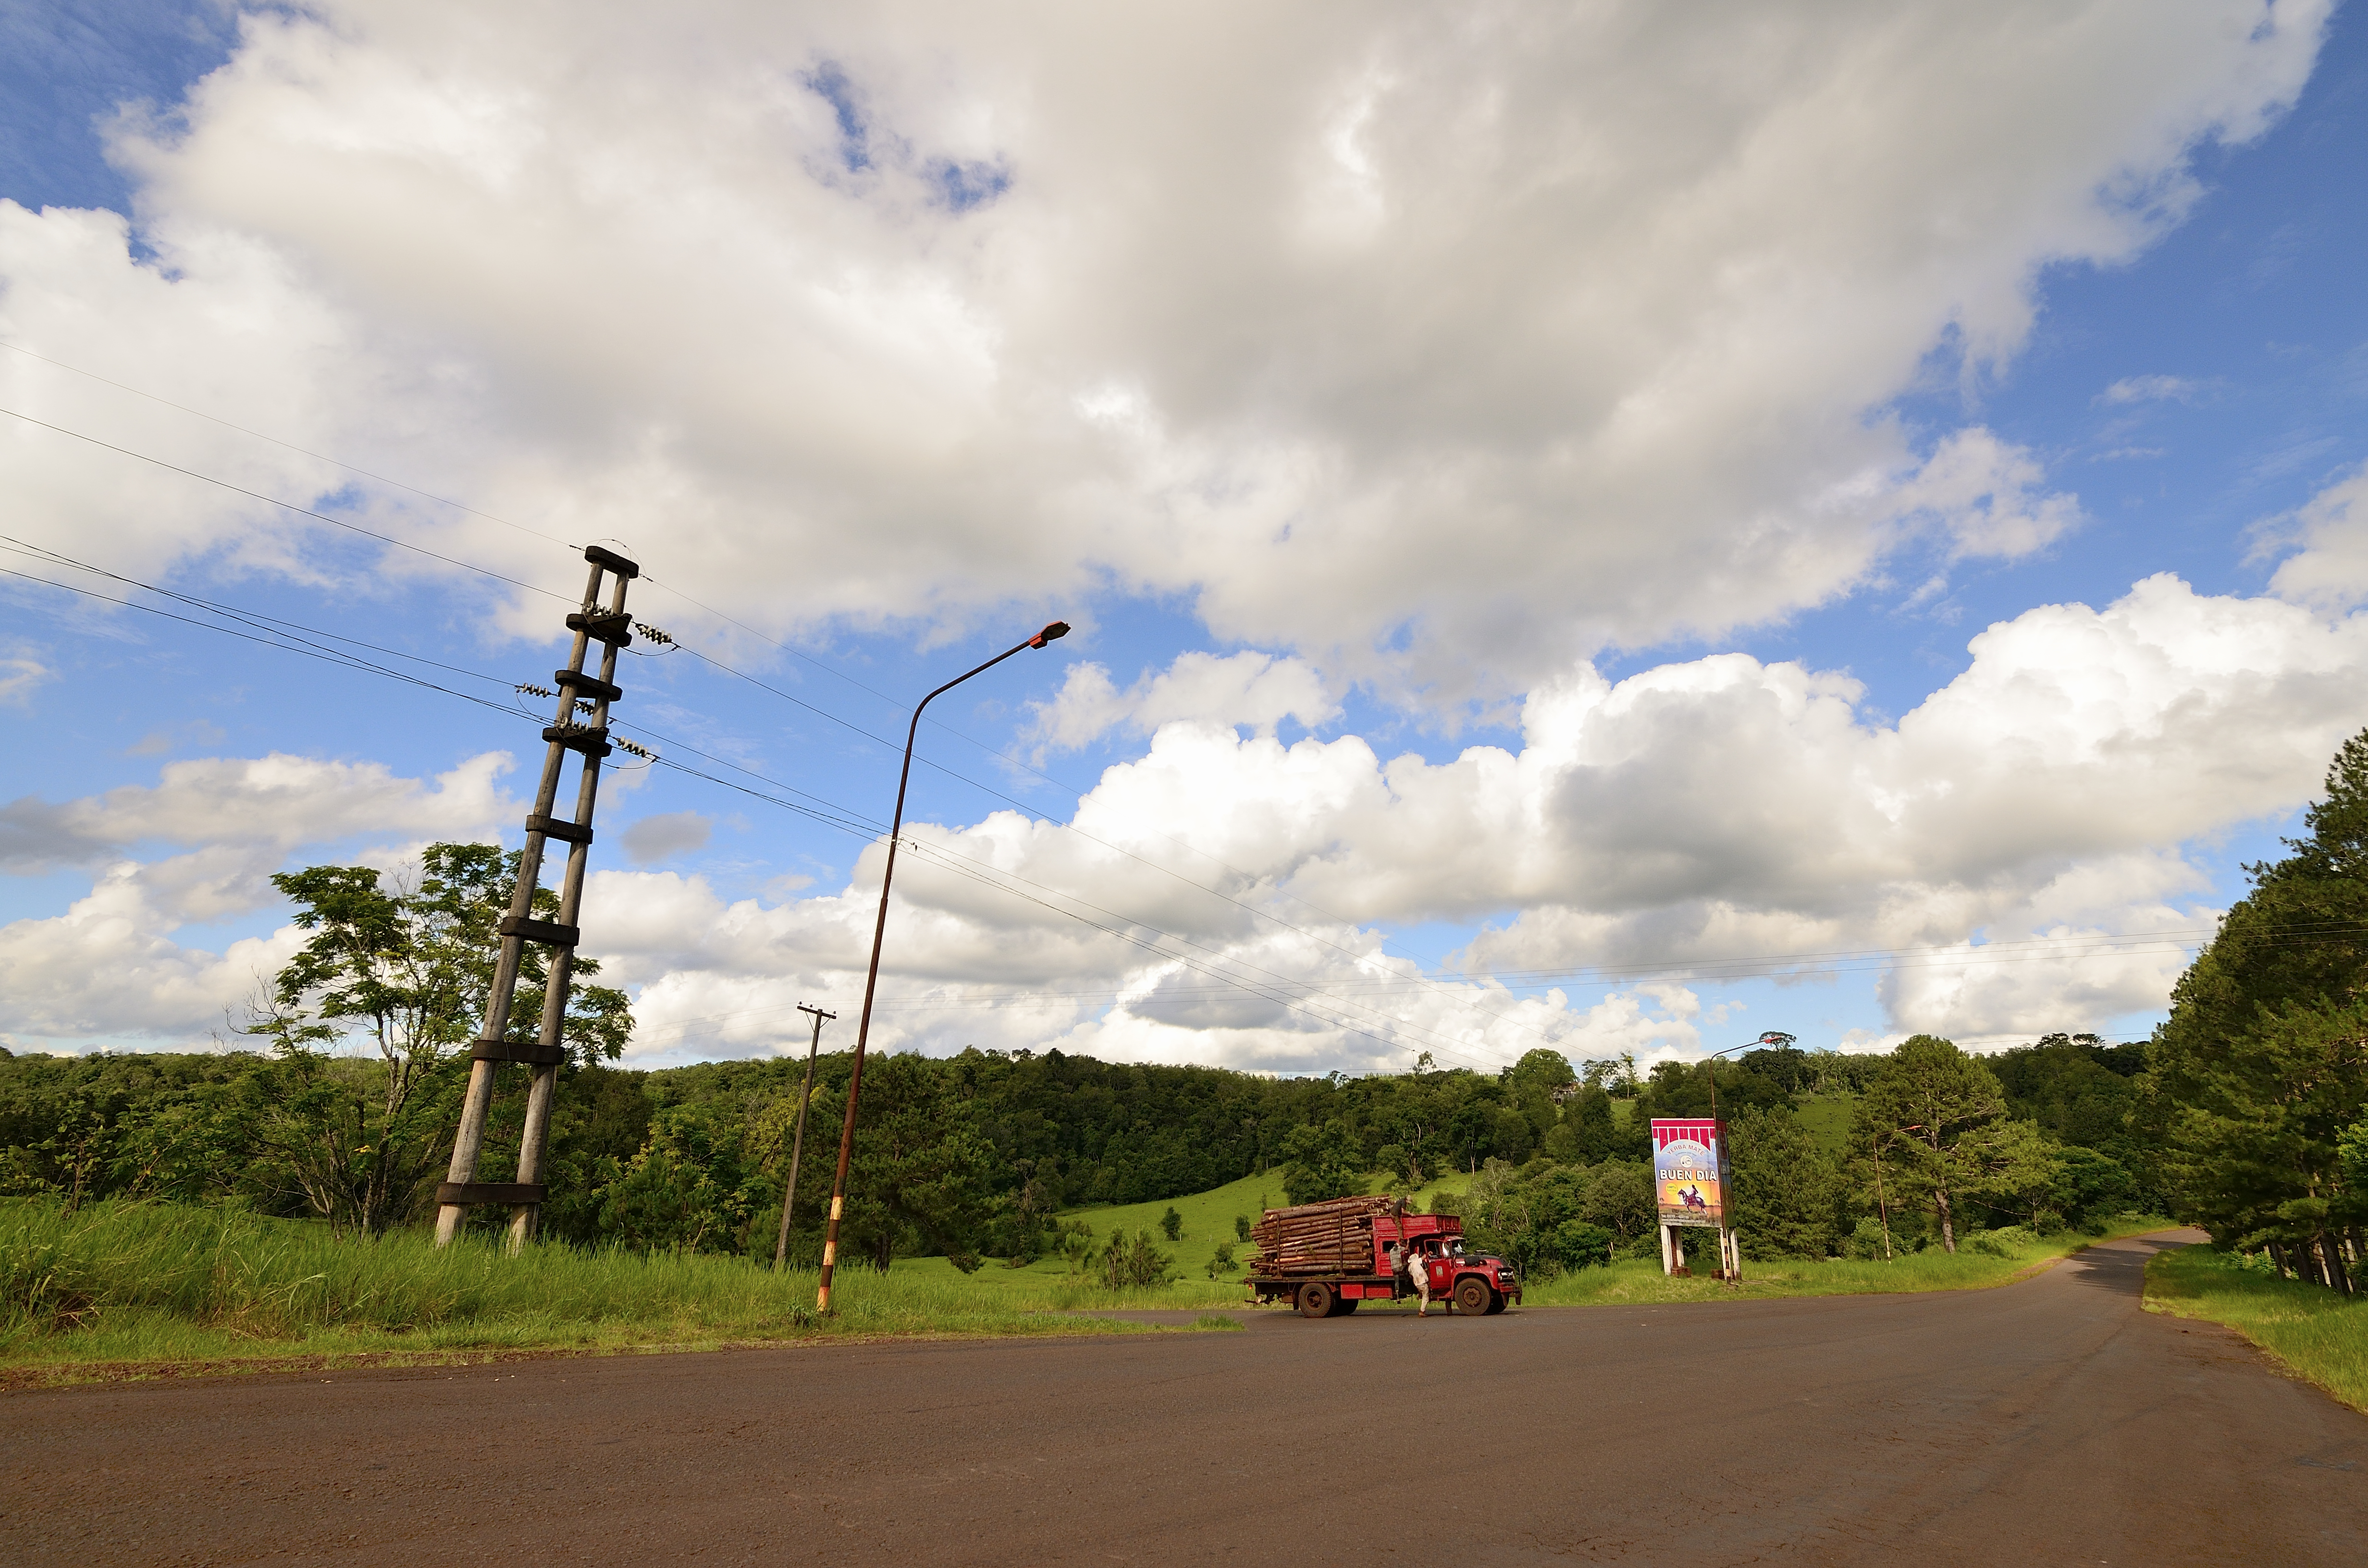
landscape, tree, nature, horizon, cloud, sky, road, hill, highway, dusk, road trip, infrastructure, rural area, meteorological phenomenon, residential area